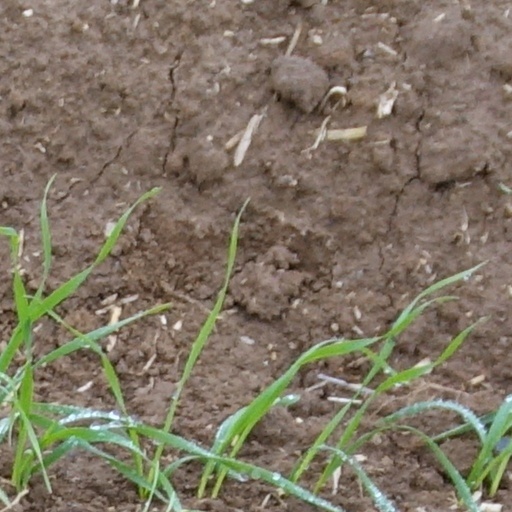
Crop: wheat